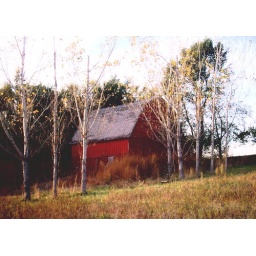
Our red barn by Highway 183.